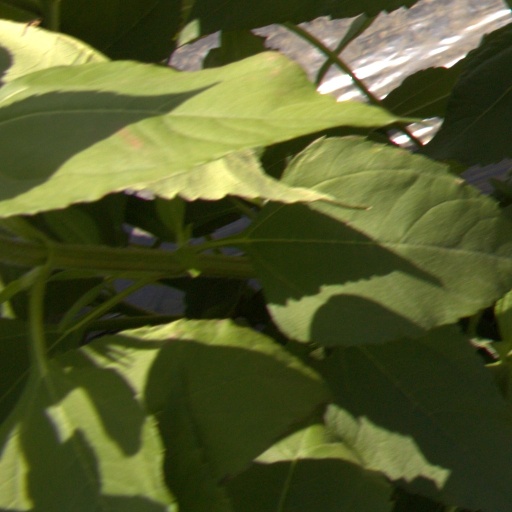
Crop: Jerusalem artichoke